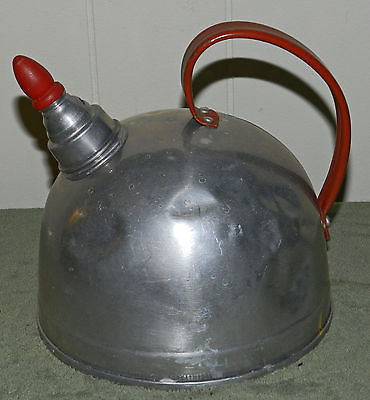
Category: kettle